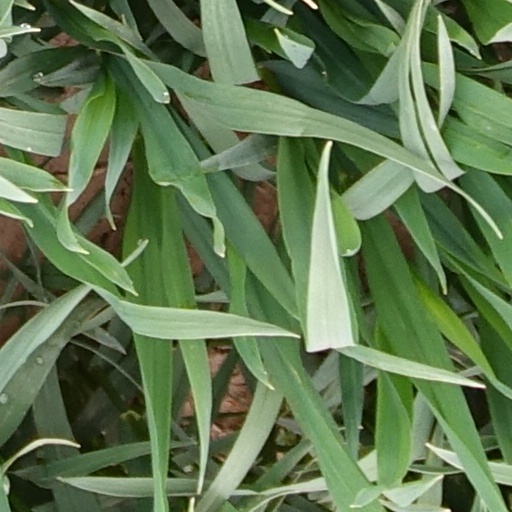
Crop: wheat